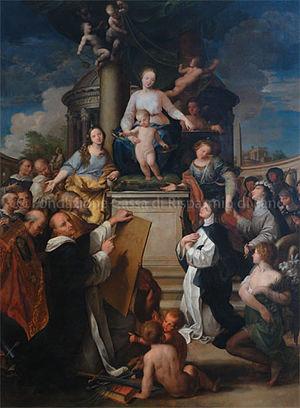
Giovanni Andrea Lazzarini ou Giannandrea Lazzarini, est un architecte, un écrivain et un peintre italien, baroque et rococo actif au XVIIIᵉ siècle.